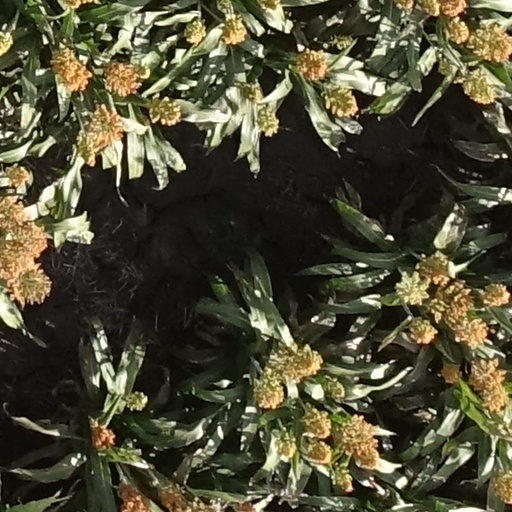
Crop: sorghum